Steven Adams

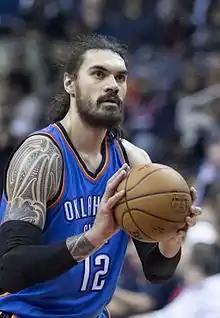
Adams in 2017

On 31 October 2016, Adams signed a four-year, $100 million contract extension with the Thunder. On 22 November, he scored a career-high 20 points in a 111–109 loss to the Los Angeles Lakers. Adams surpassed that mark on 9 December, scoring 24 points in a 102–99 loss to the Houston Rockets. His 17 points in the first half were a career high for a half.